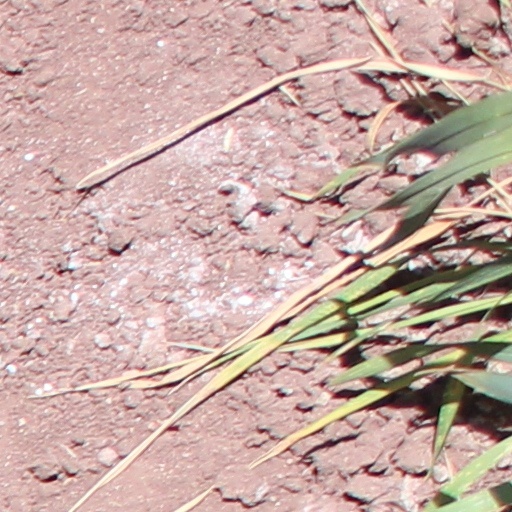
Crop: wheat